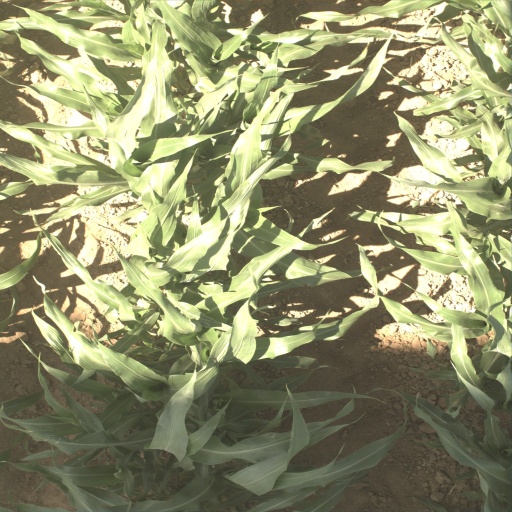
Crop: sorghum